Wim Kok

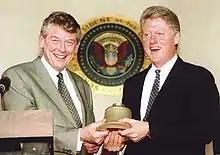
Prime Minister Wim Kok with U.S. President Bill Clinton on 28 February 1995

Kok was elected to the House of Representatives on 3 June 1986, after the 1986 general election. Soon after the election Joop den Uyl, the leader of the Labour Party and the party's parliamentary leader in the House of Representatives, announced that he was stepping down after serving twenty years as party leader. Kok was elected to succeed him and became party and parliamentary leader of the Labour Party in the House of Representatives on 21 July 1986, serving as opposition leader during the parliamentary period of the second Lubbers cabinet.